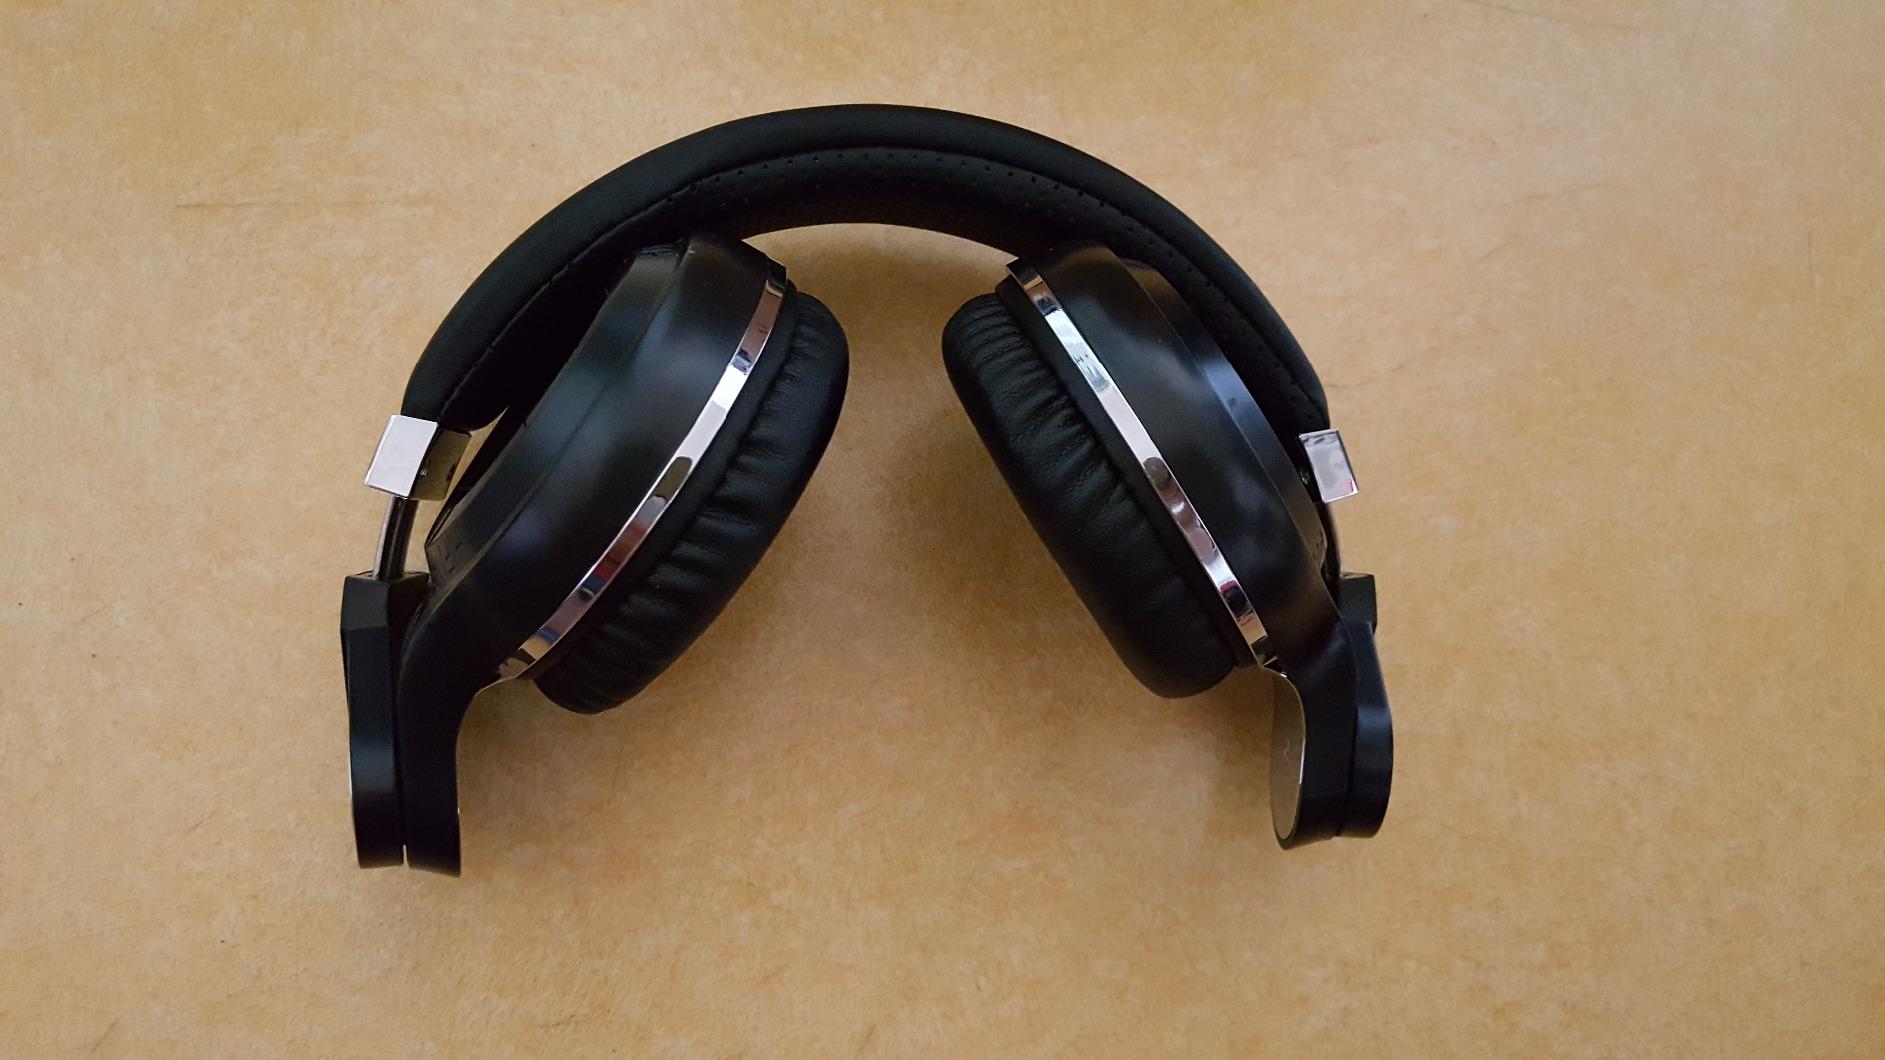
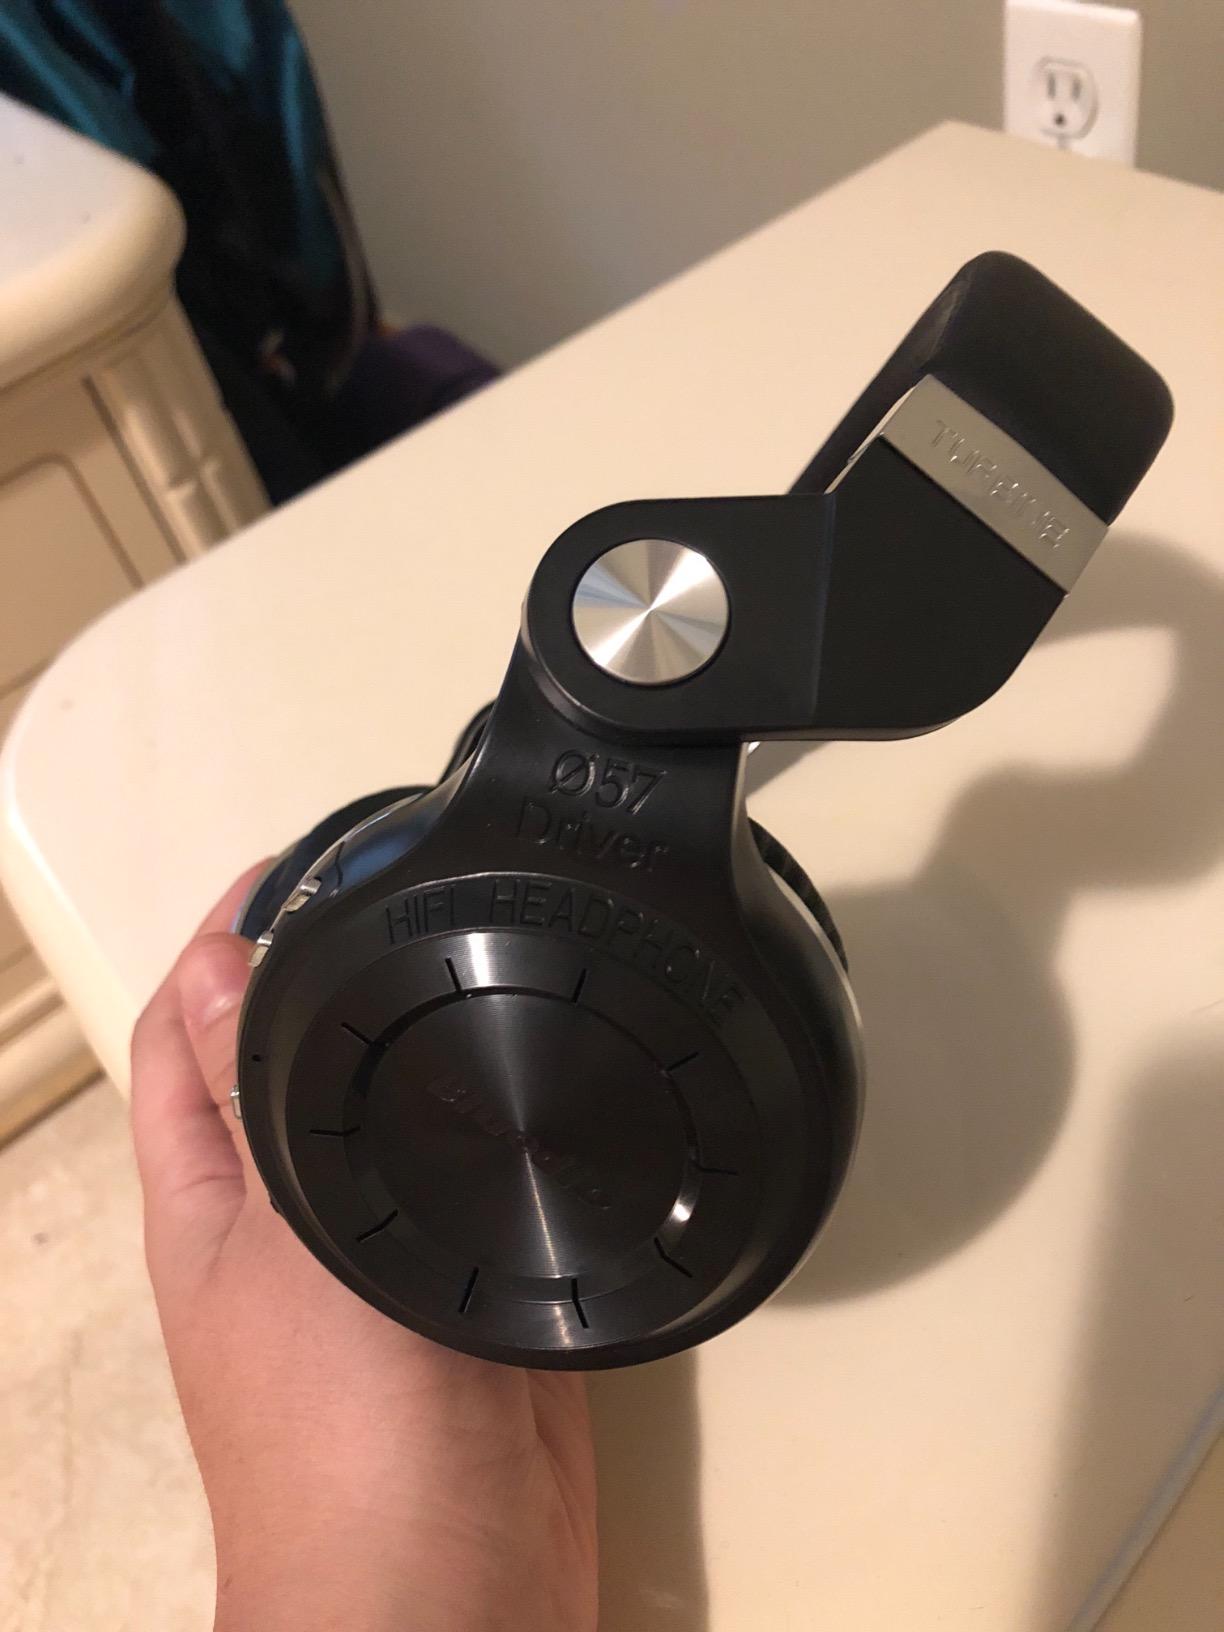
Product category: headphones
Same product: yes